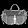
Label: Bag